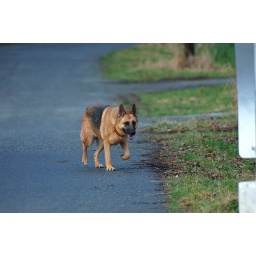
Unknown dog down by the river